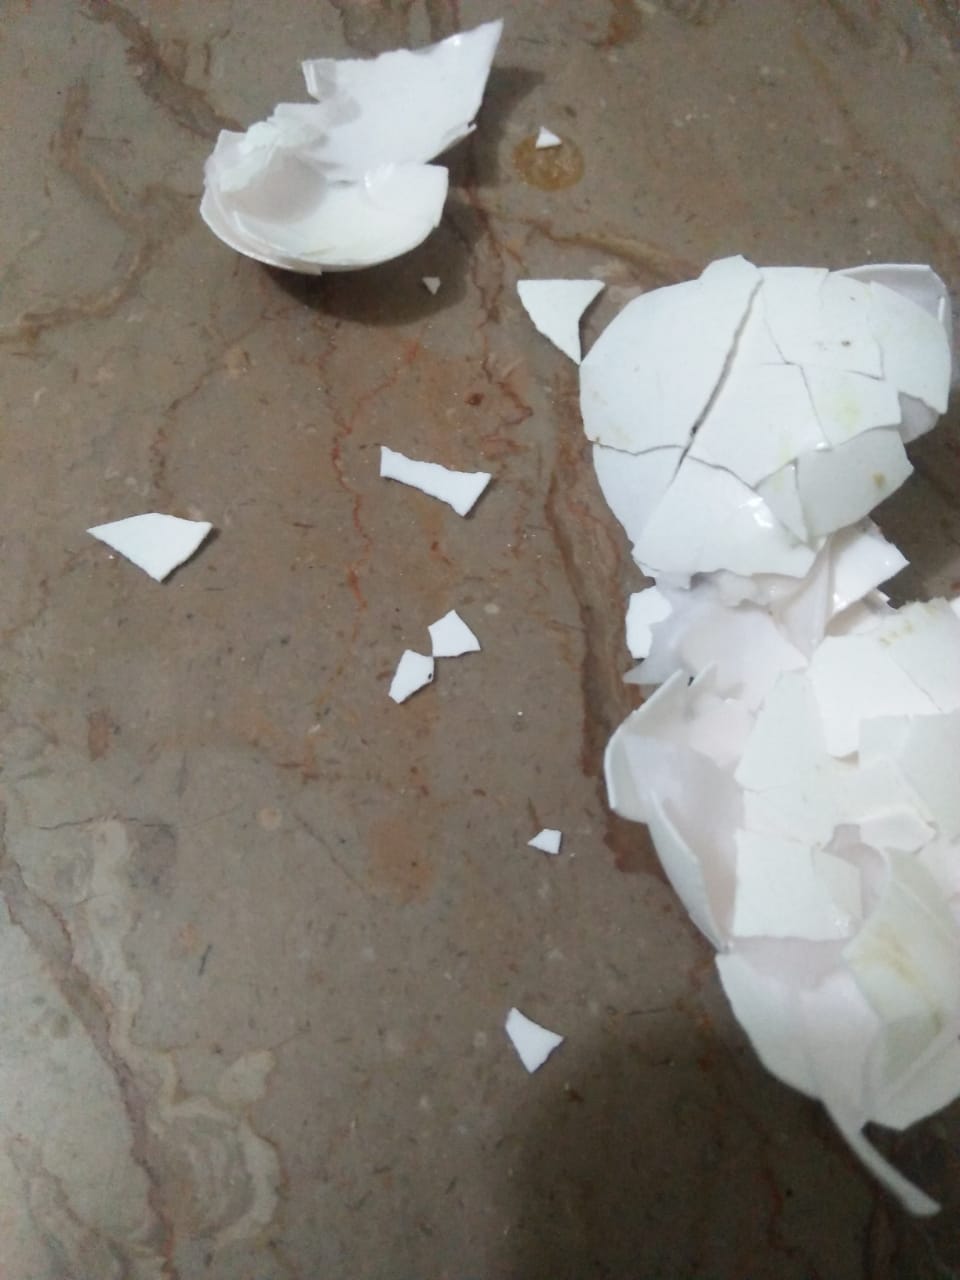
Label: eggshells